Grey seal

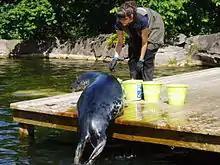
Captive grey seal being fed, showing snout shape

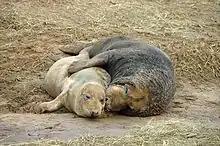
Cow (l) and bull (r) grey seals mating, Donna Nook, Lincolnshire, U.K.

The grey seal feeds on a wide variety of fish, mostly benthic or demersal species, taken at depths down to 70 m (230 ft) or more. Sand eels ("Ammodytes spp") are important in its diet in many localities. Cod and other gadids, flatfish, herring, wrasse and skates are also important locally. However, it is clear that the grey seal will eat whatever is available, including octopus and lobsters. The average daily food requirement is estimated to be 5 kg (11 lb), though the seal does not feed every day and it fasts during the breeding season.